Norman Blackwell, Baron Blackwell

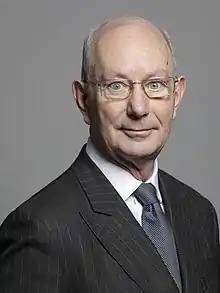
Official portrait, 2020

Norman Roy Blackwell, Baron Blackwell (born 29 July 1952) is a British former businessman, civil servant, Conservative politician, campaigner and policy advisor.